Hydroponics

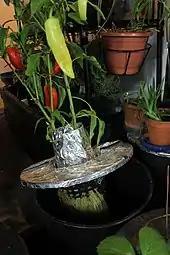
The "deep water culture" technique being used to grow Hungarian wax peppers

Passive sub-irrigation, also known as passive hydroponics, semi-hydroponics, or "hydroculture", is a method wherein plants are grown in an inert porous medium that moves water and fertilizer to the roots by capillary action from a separate reservoir as necessary, reducing labor and providing a constant supply of water to the roots. In the simplest method, the pot sits in a shallow solution of fertilizer and water or on a capillary mat saturated with nutrient solution. The various hydroponic media available, such as expanded clay and coconut husk, contain more air space than more traditional potting mixes, delivering increased oxygen to the roots, which is important in epiphytic plants such as orchids and bromeliads, whose roots are exposed to the air in nature. Additional advantages of passive hydroponics are the reduction of root rot.